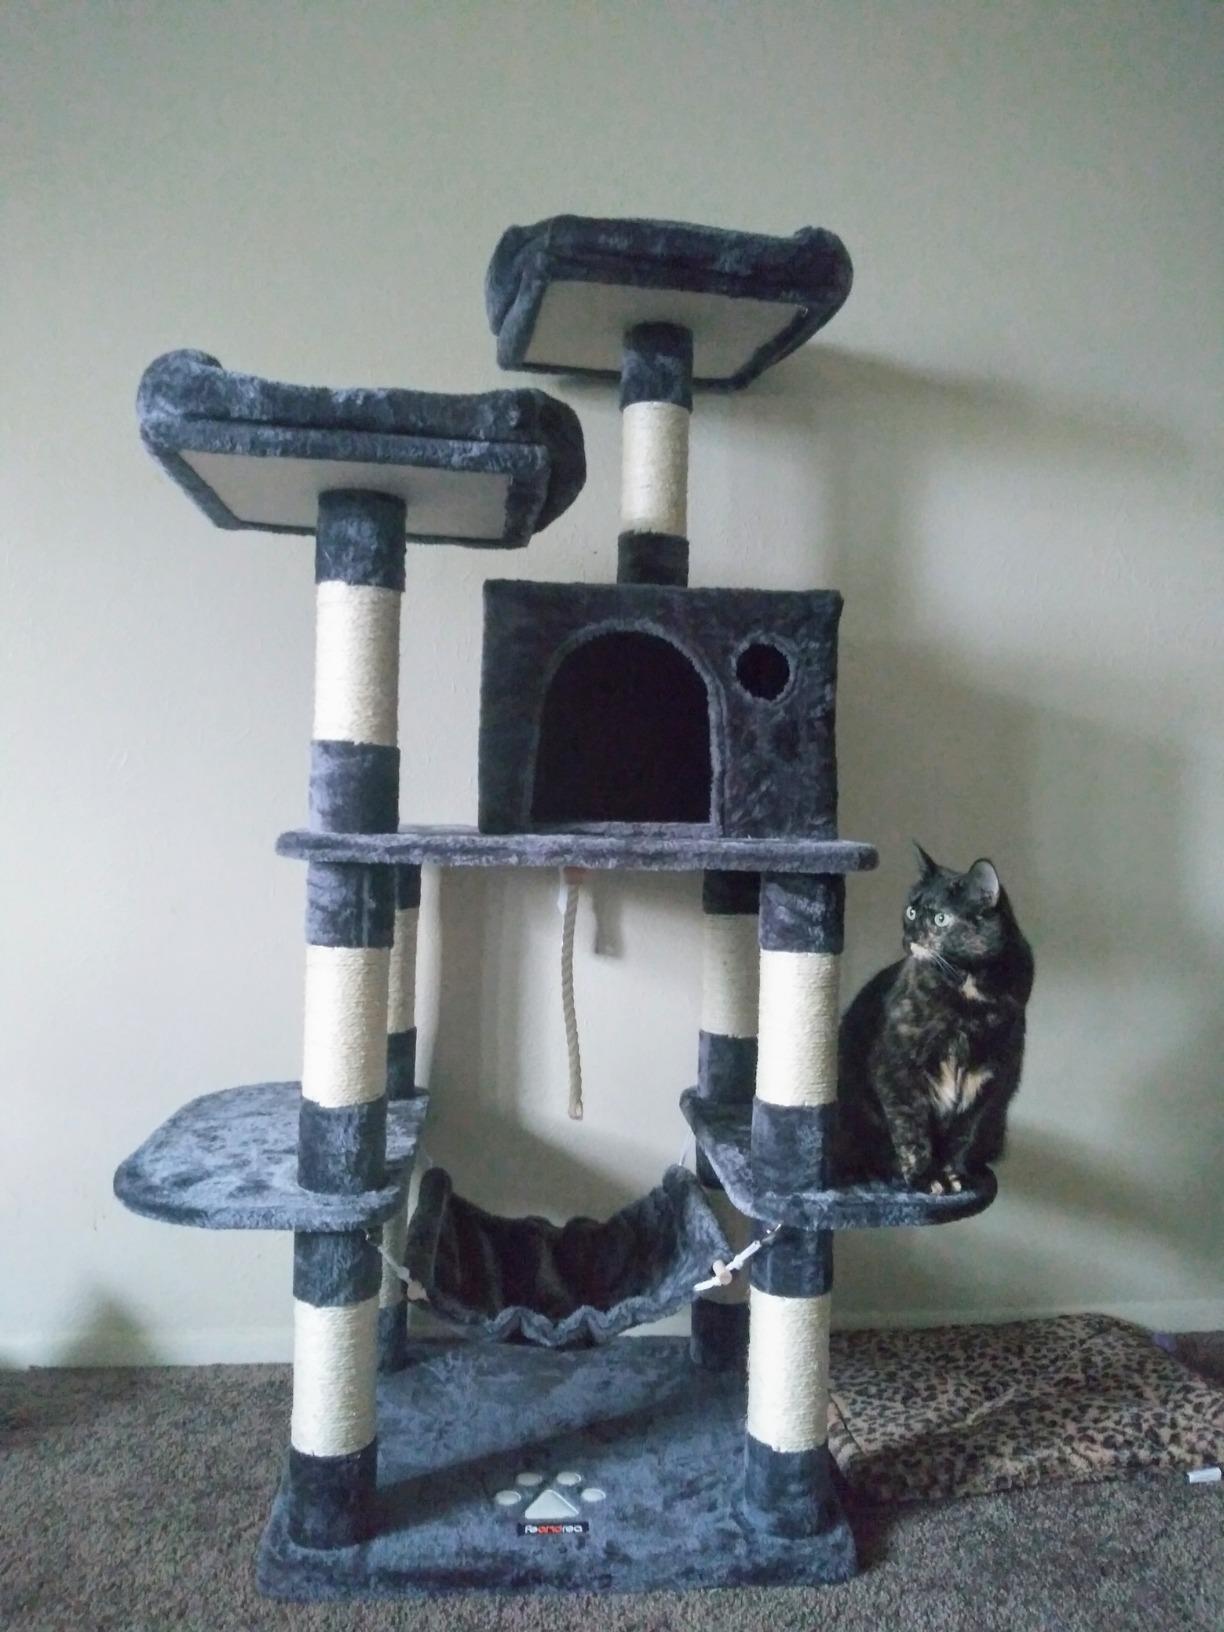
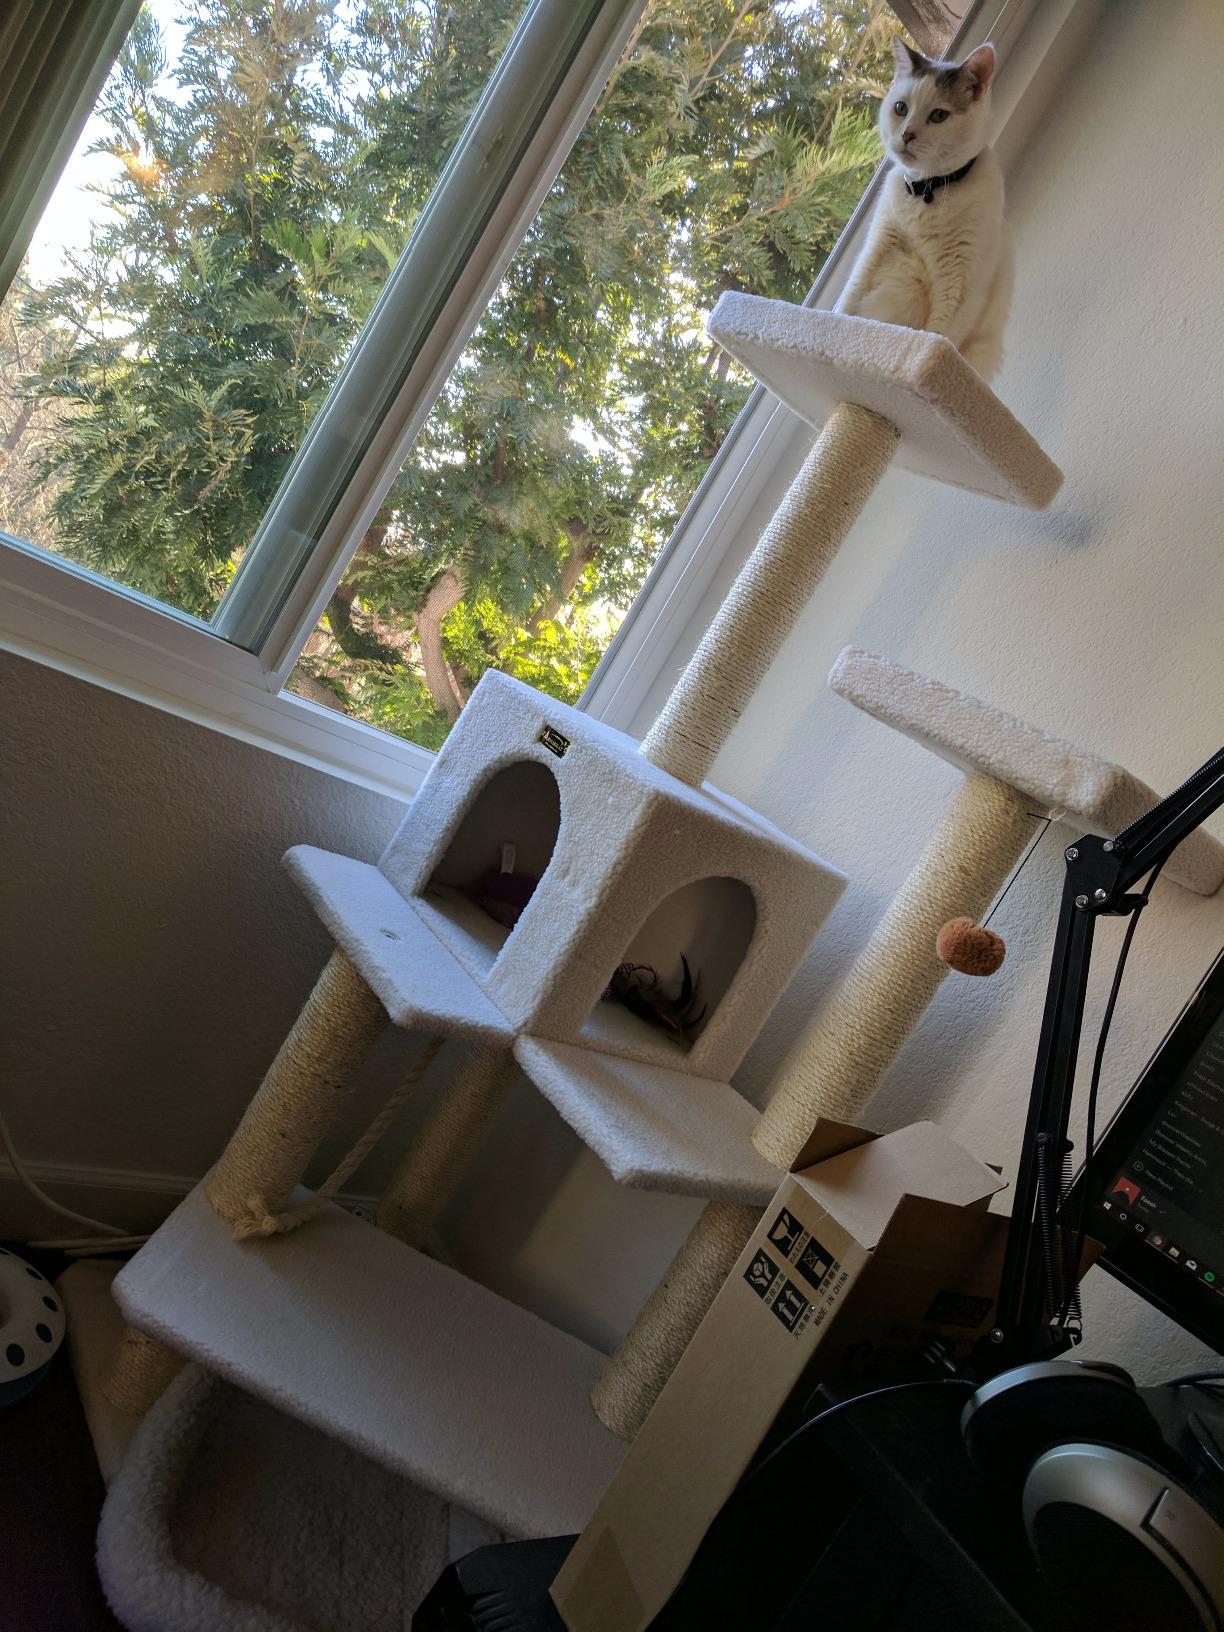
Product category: items_cat tree
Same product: no